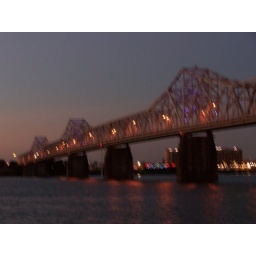
bridge over Ohio river